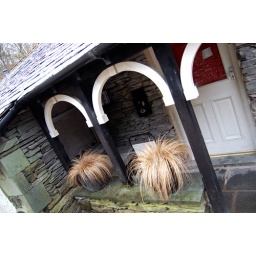
nice golden plant in those pots...